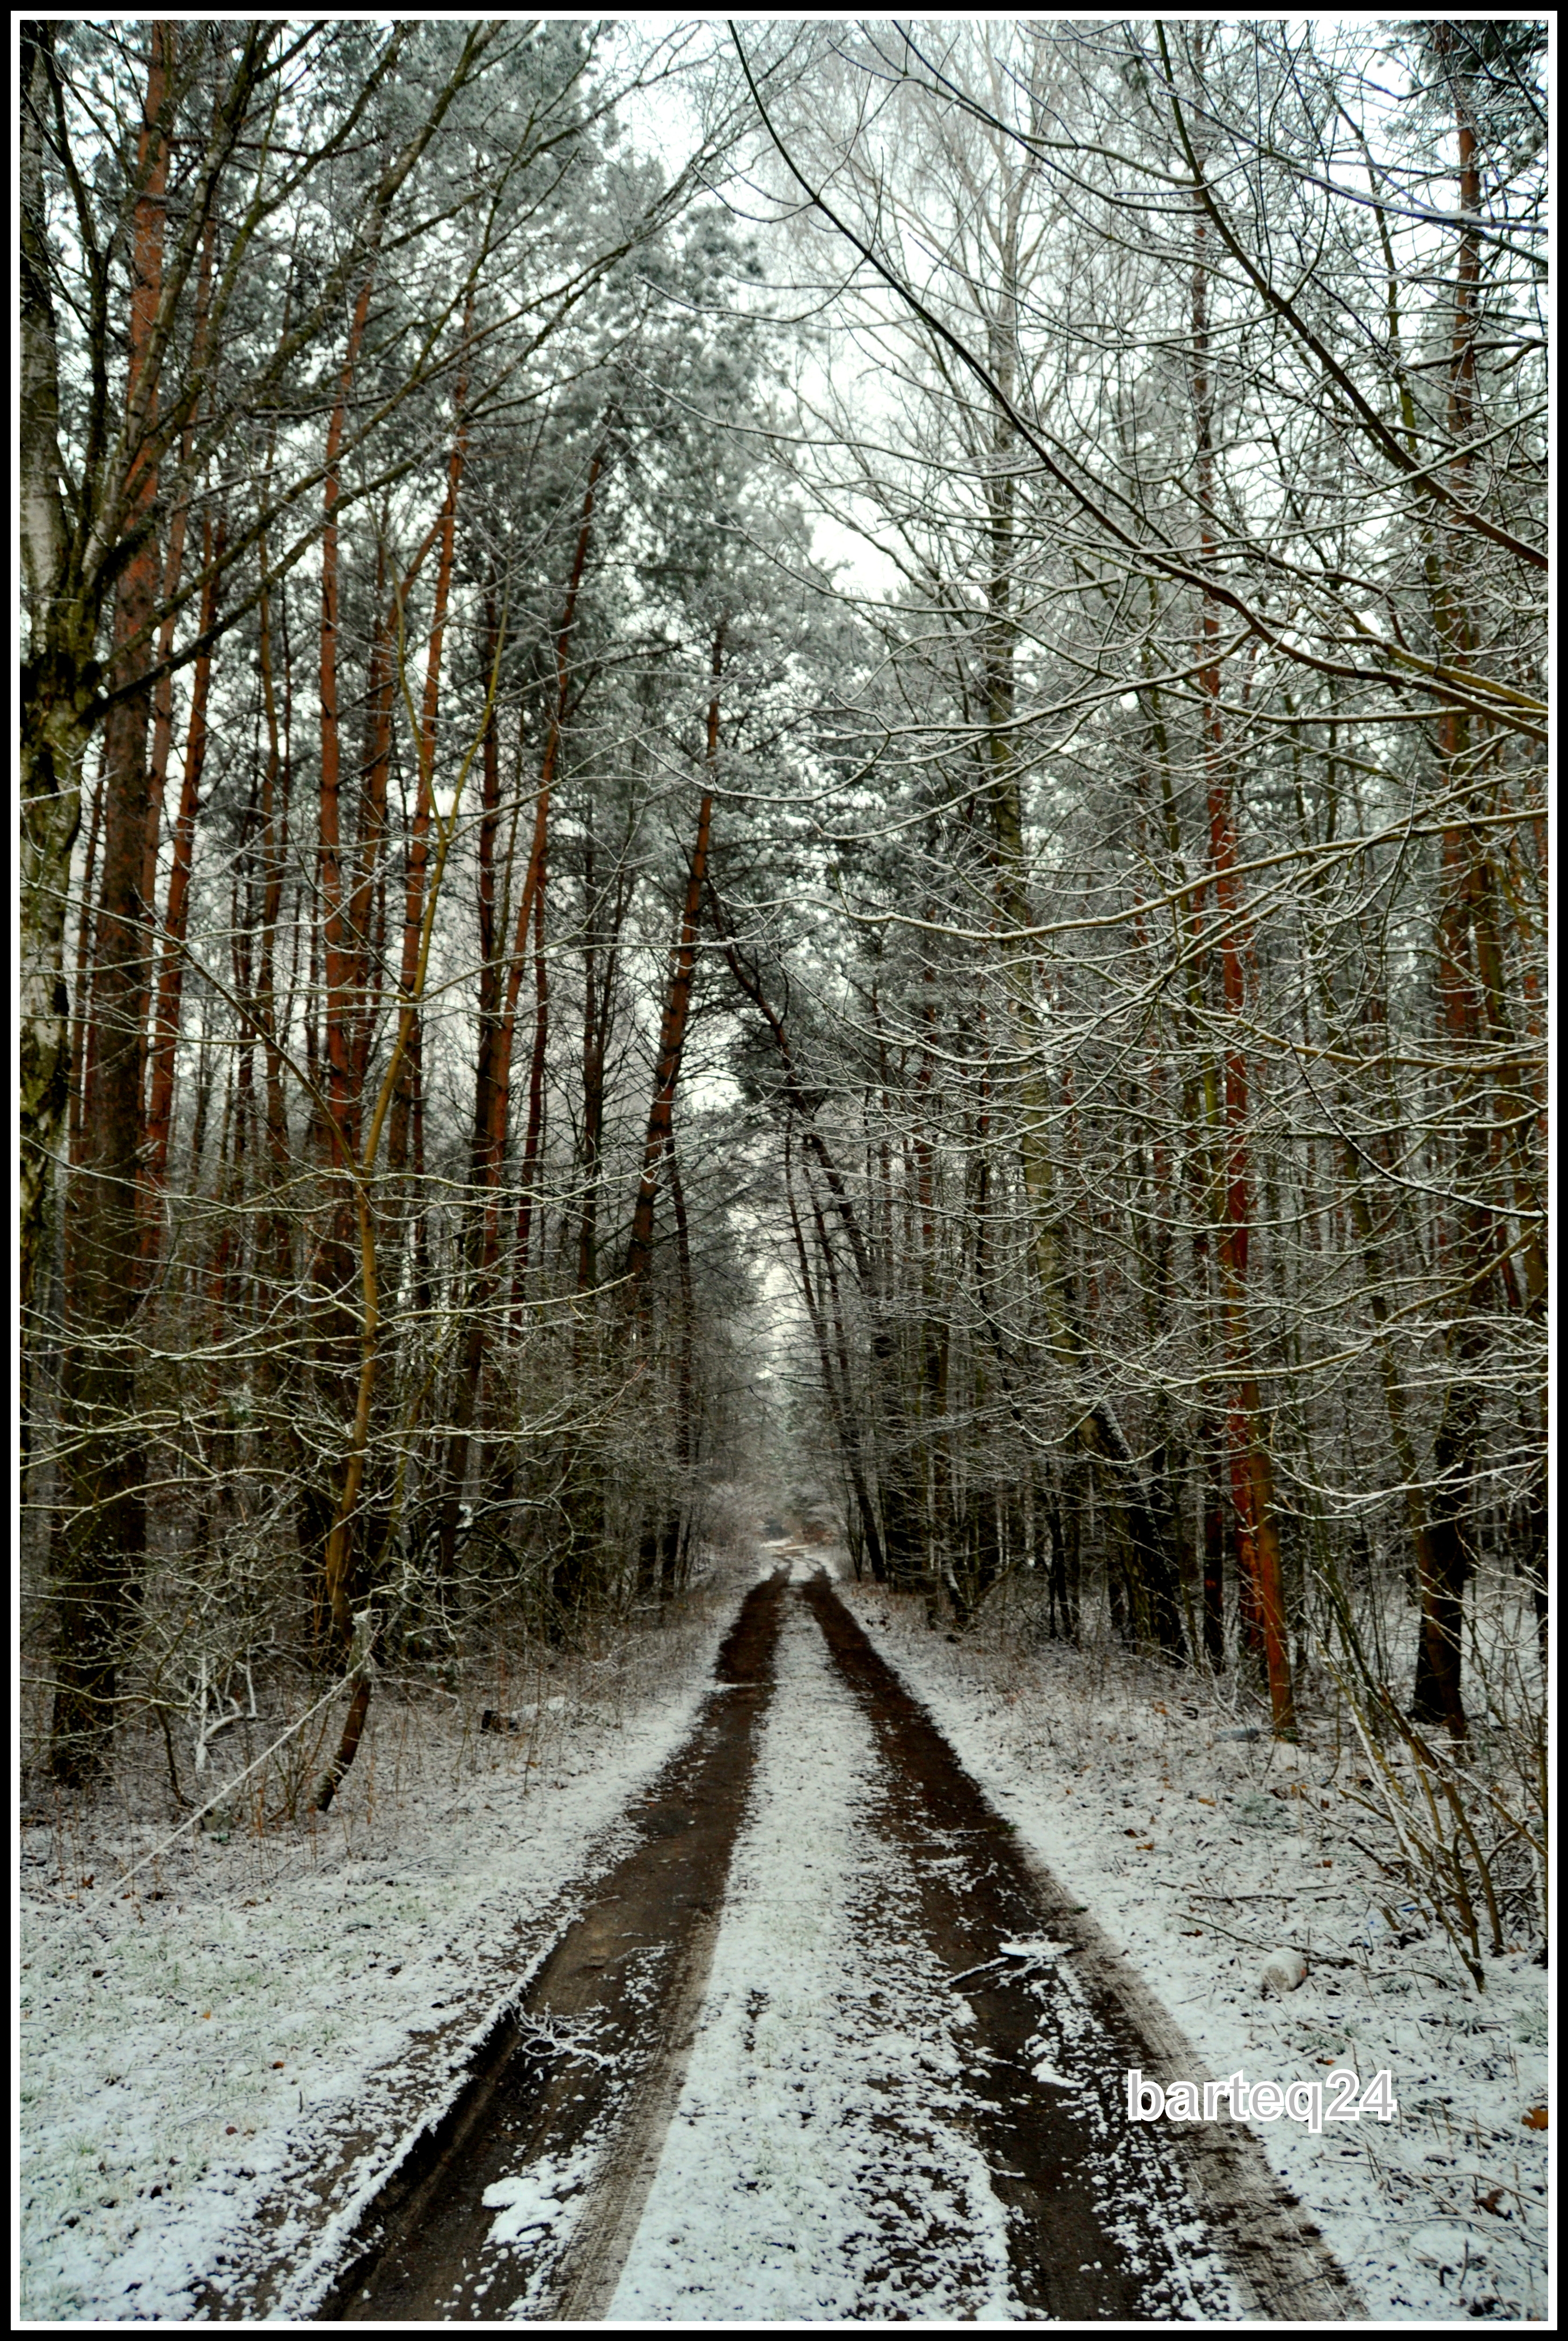
tree, forest, snow, winter, plant, track, sunlight, leaf, frost, europe, autumn, weather, season, poland, europa, woodland, habitat, polska, mazovia, mazowsze, nasielsk, popowoborowe, natural environment, atmospheric phenomenon, woody plant